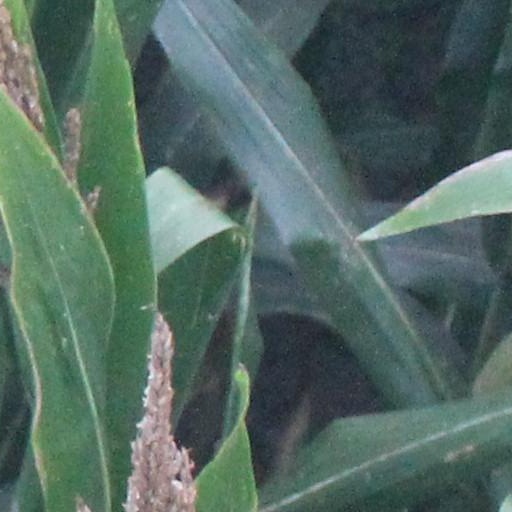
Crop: maize; corn